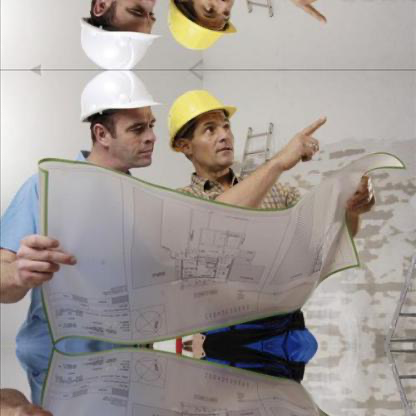
Objects in the image:
label: helmet
label: helmet
label: helmet
label: helmet